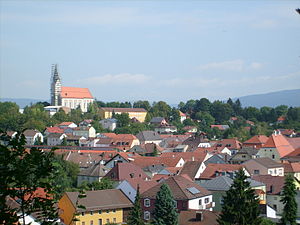
Hengersberg
Hengersberg er en købstad i Landkreis Deggendorf i Regierungsbezirk Niederbayern i den tyske delstat Bayern, med godt 7.600 indbyggere.